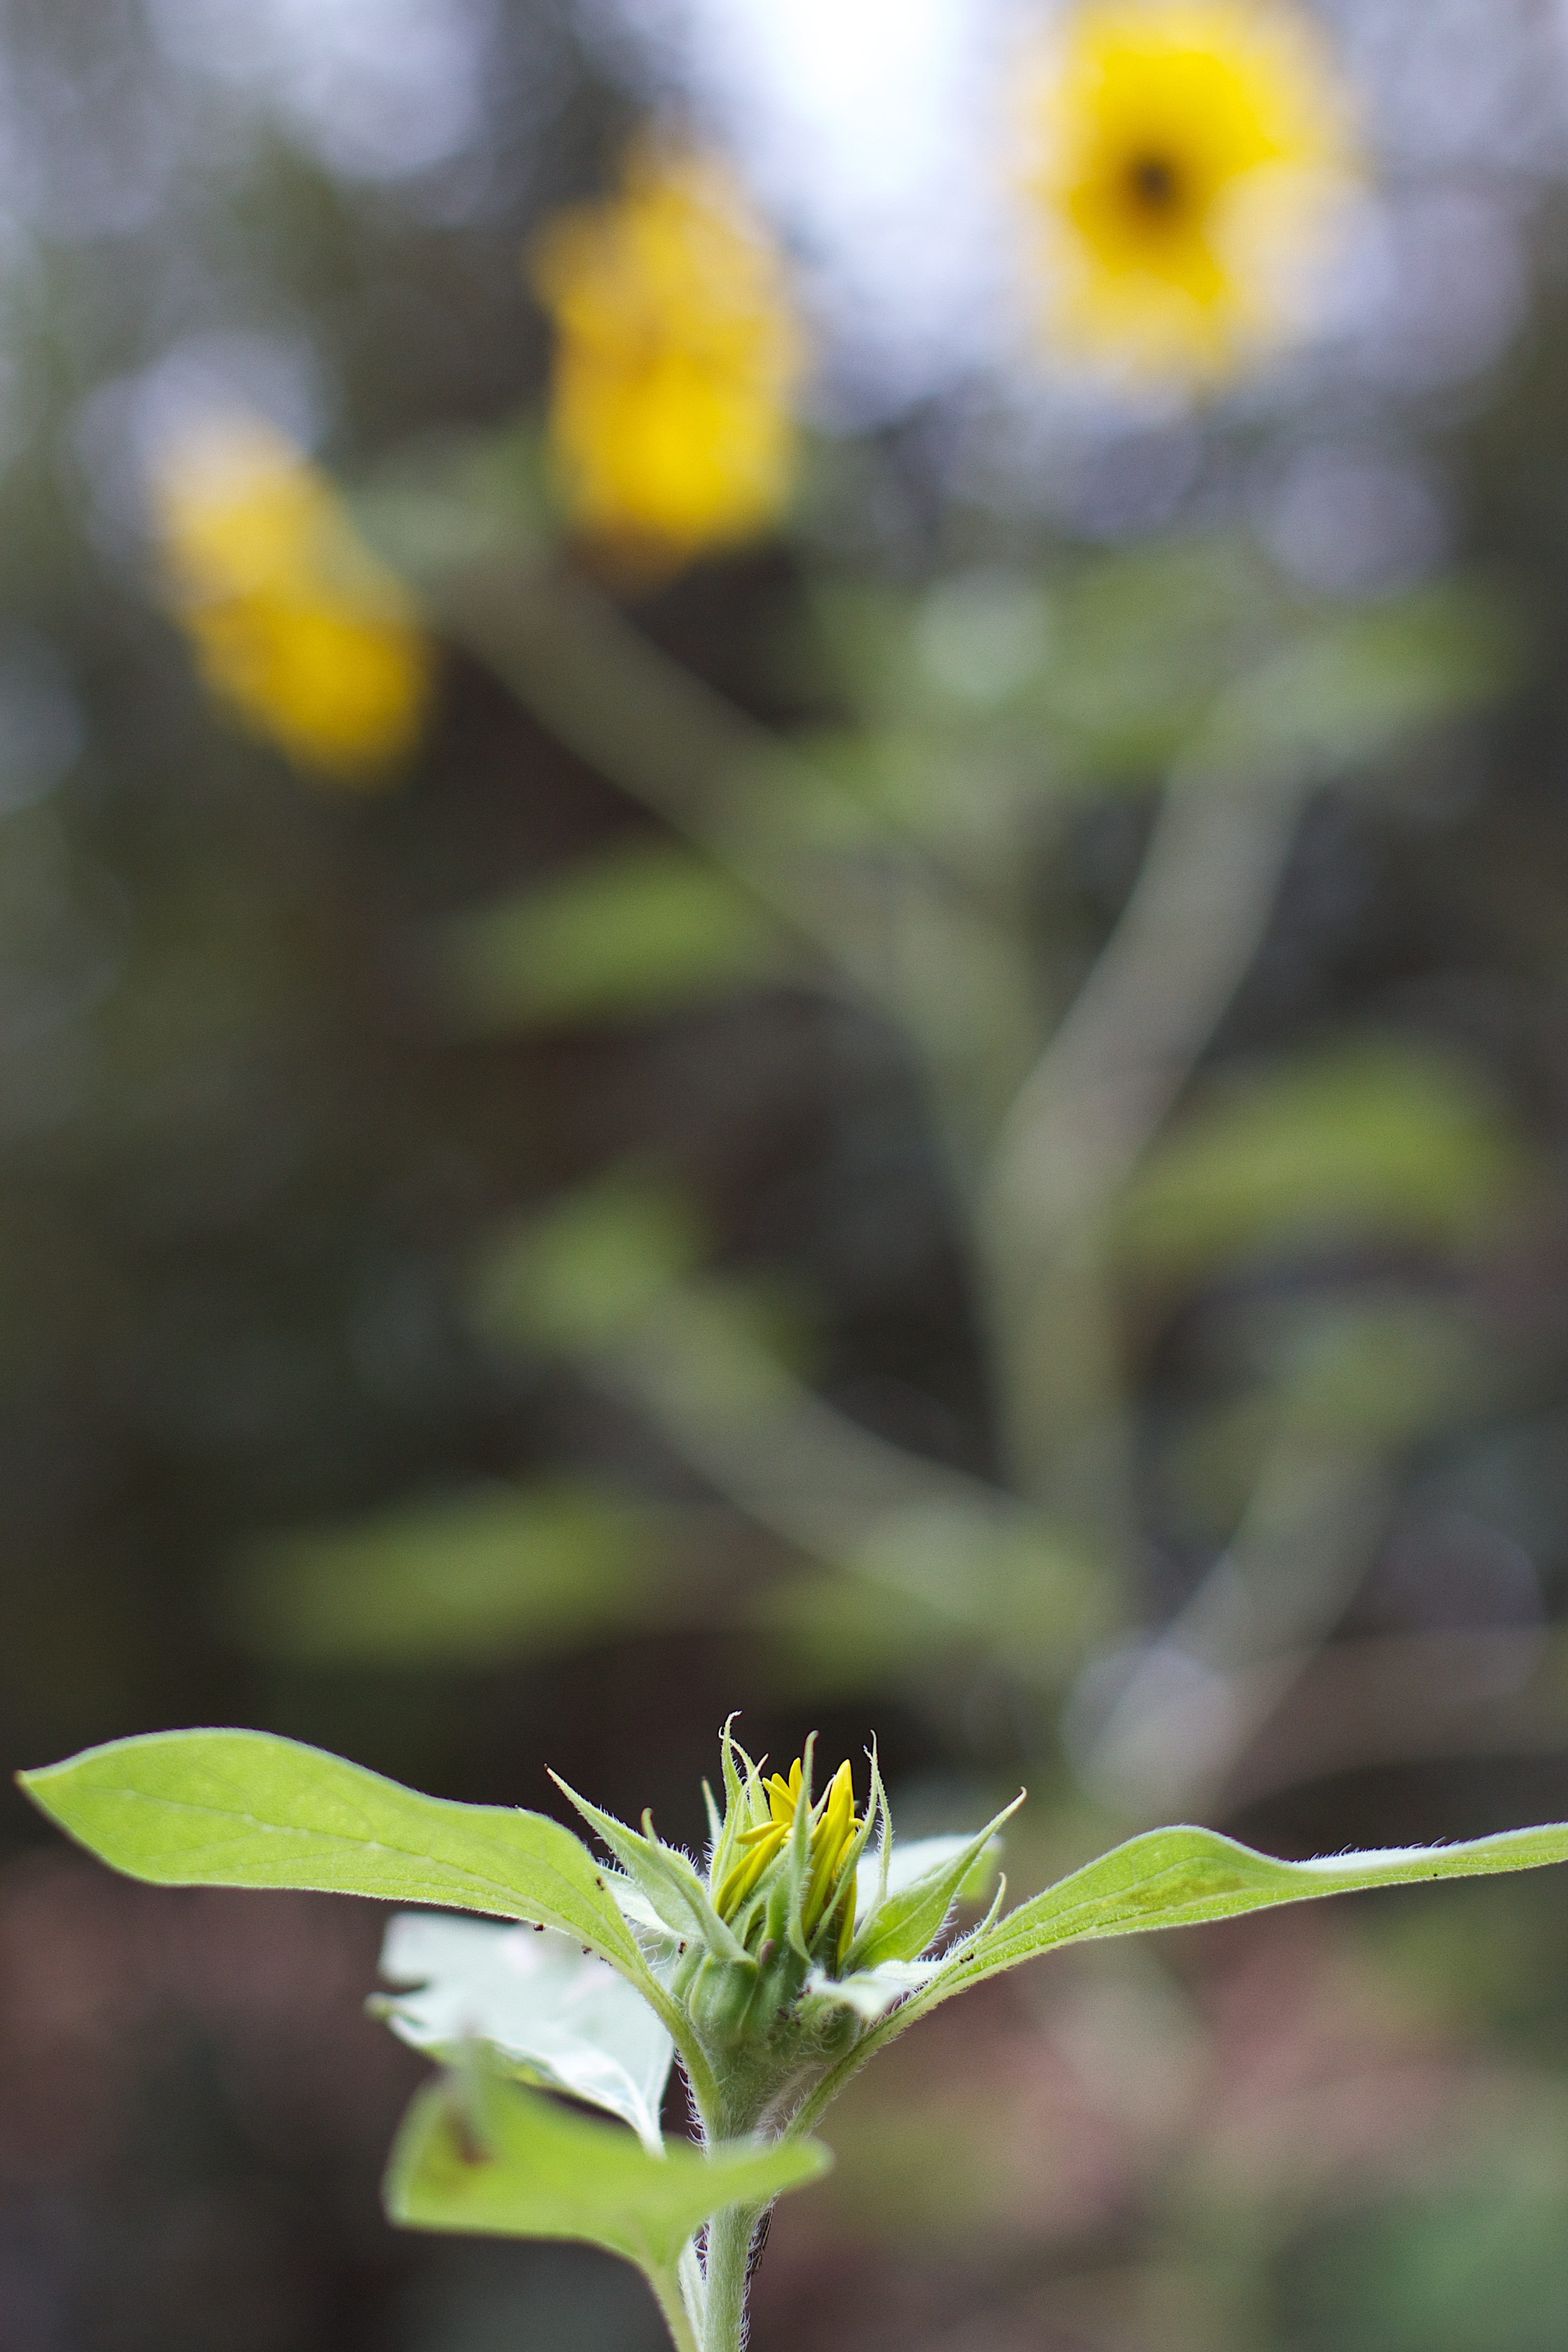
nature, branch, blossom, plant, sunlight, leaf, flower, green, botany, yellow, flora, sunflower, wildflower, close up, bud, 2013365, seedforward, macro photography, flowering plant, daisy family, plant stem, land plant